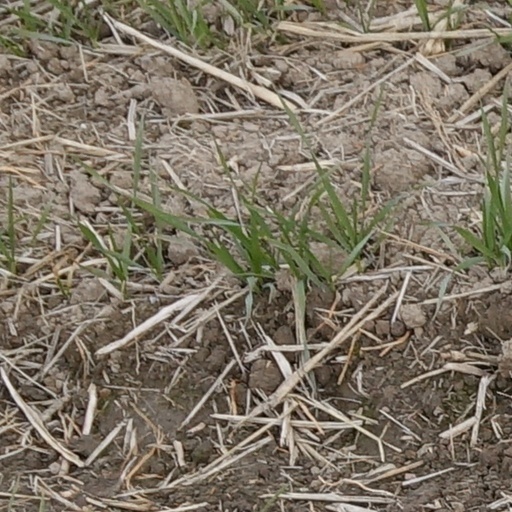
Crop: wheat